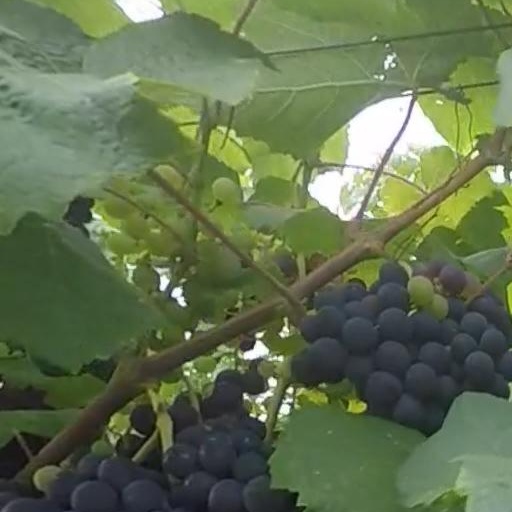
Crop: grape